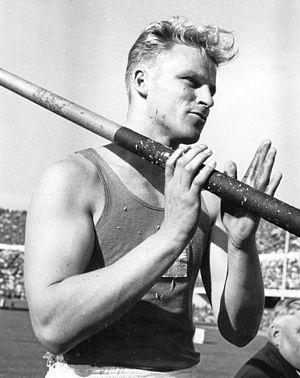
Eeles Enok Landström est un athlète finlandais spécialiste du saut à la perche. Affilié au RU-38 puis aux Michigan Wolverines après qu'il a émigré, Landström mesure 1,85 m pour 81 kg.